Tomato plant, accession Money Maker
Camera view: tilt-top (135 deg); turntable rotation: 120 degrees
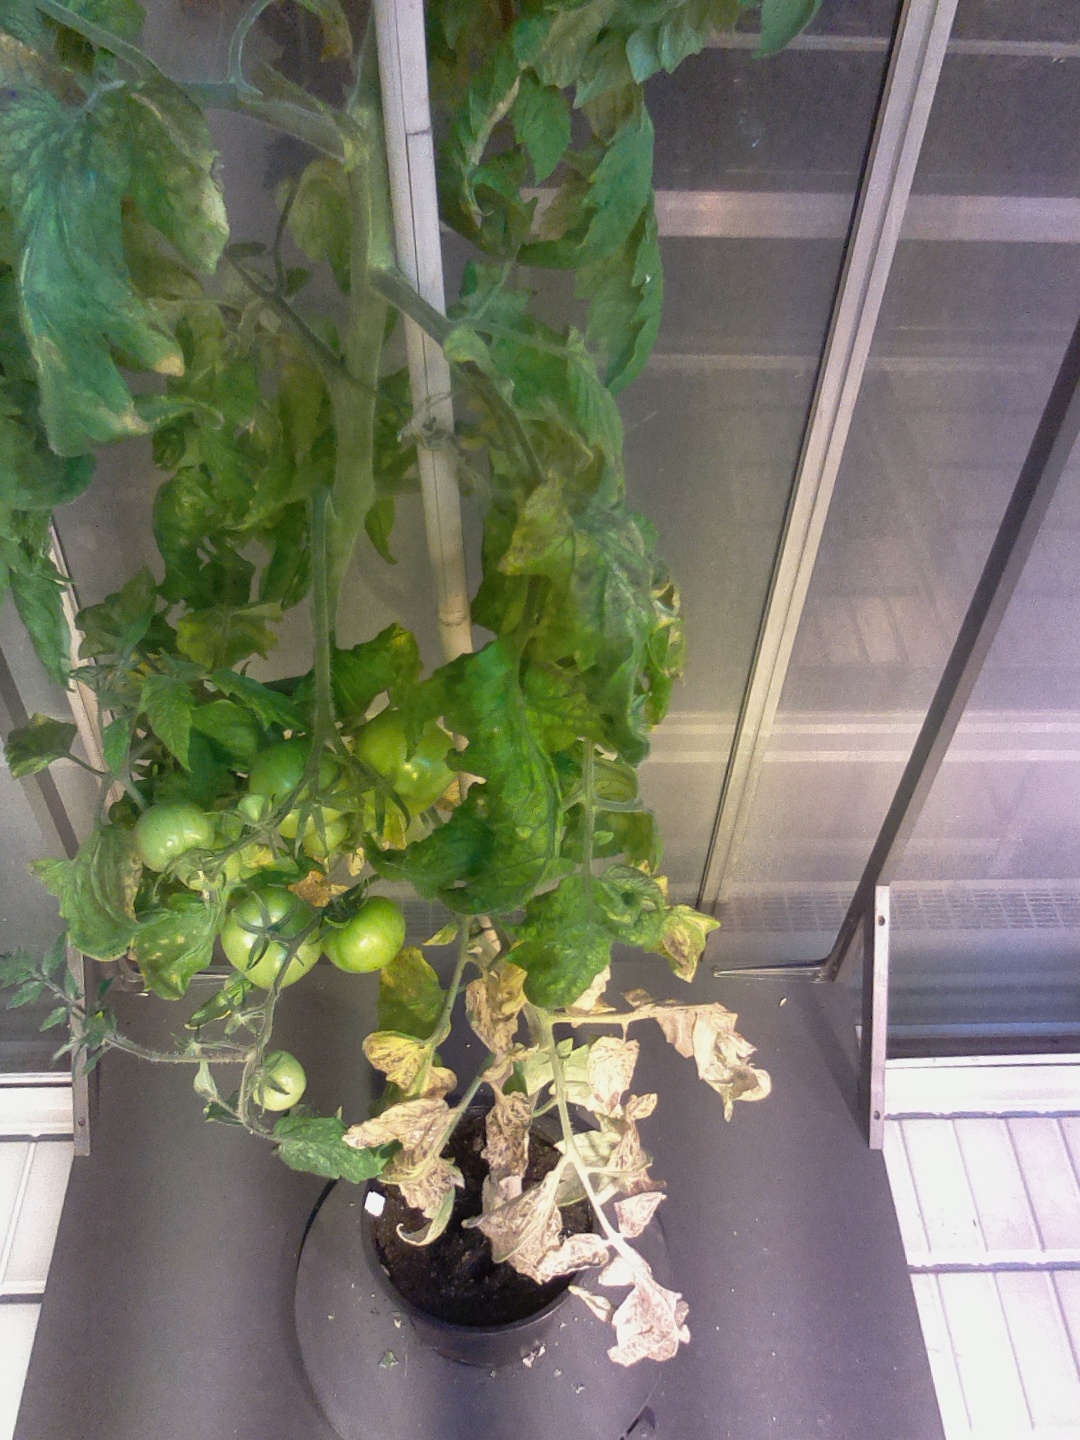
BBCH growth stage 77: 70%-80% of final fruit size